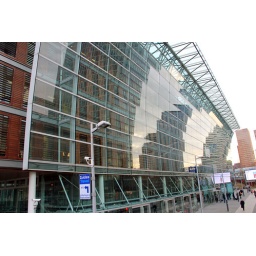
In de spiegeling van het WTC Amsterdam. By the WTC Amsterdam in mirror